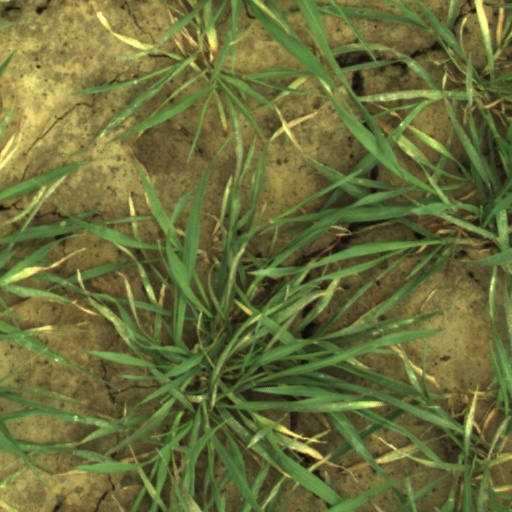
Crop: wheat